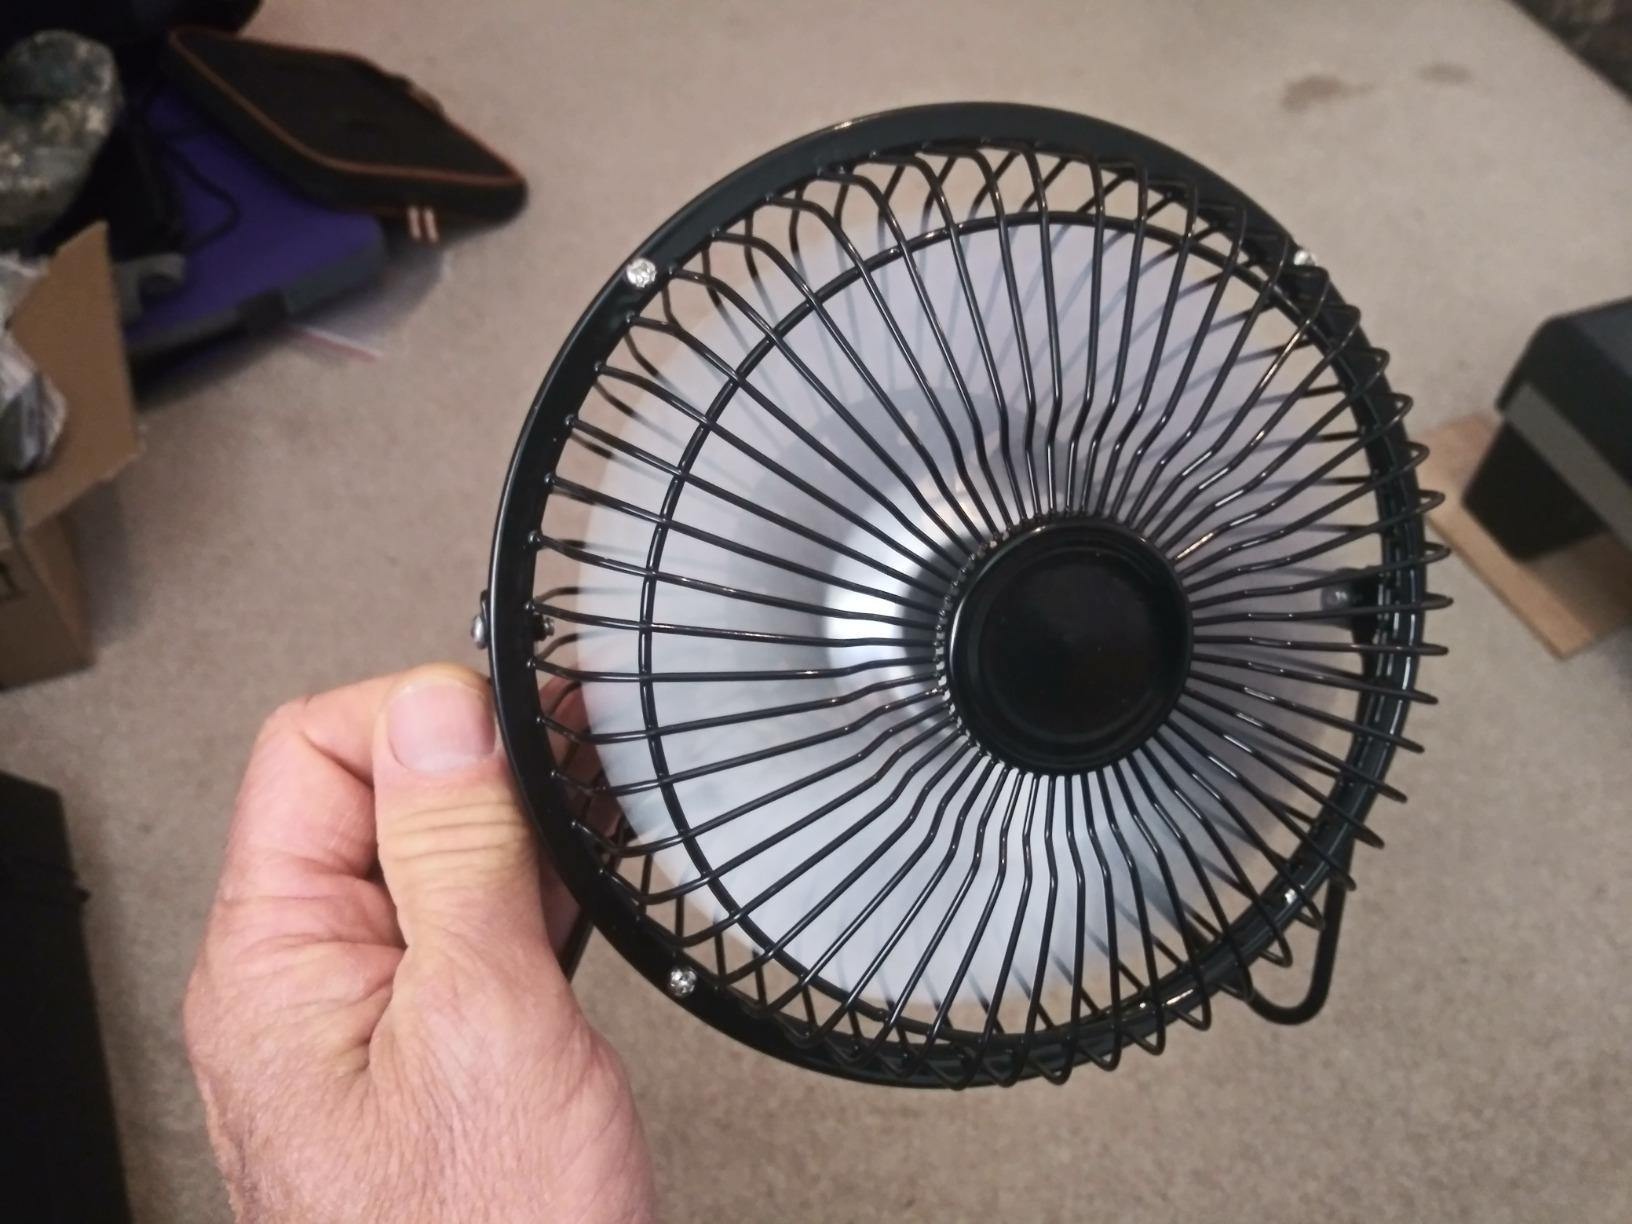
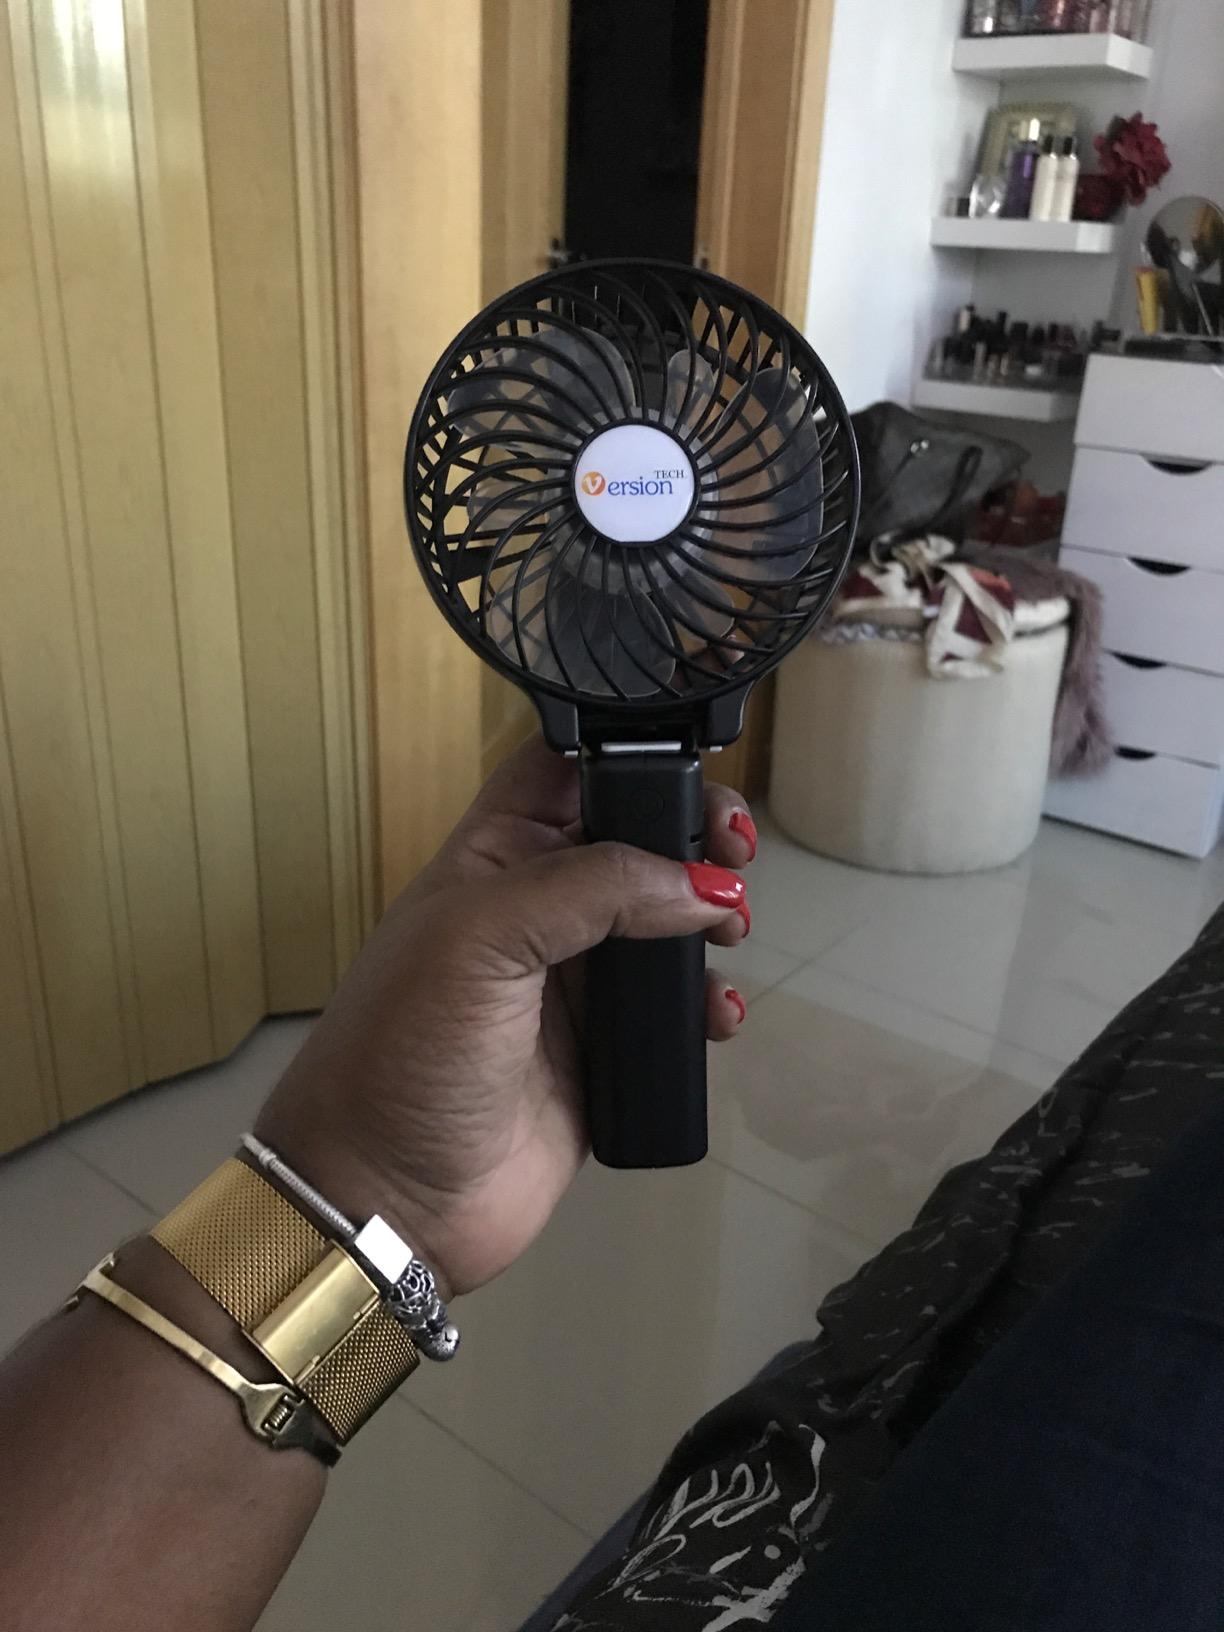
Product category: fan
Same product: no